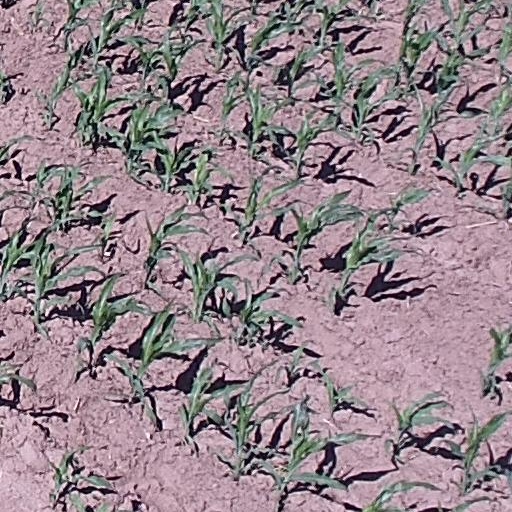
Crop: maize; corn